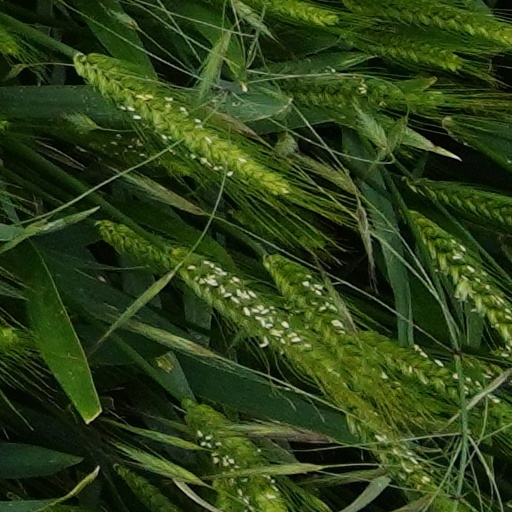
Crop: wheat